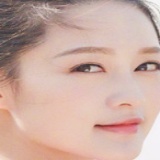
diễn viên Lý Thấm